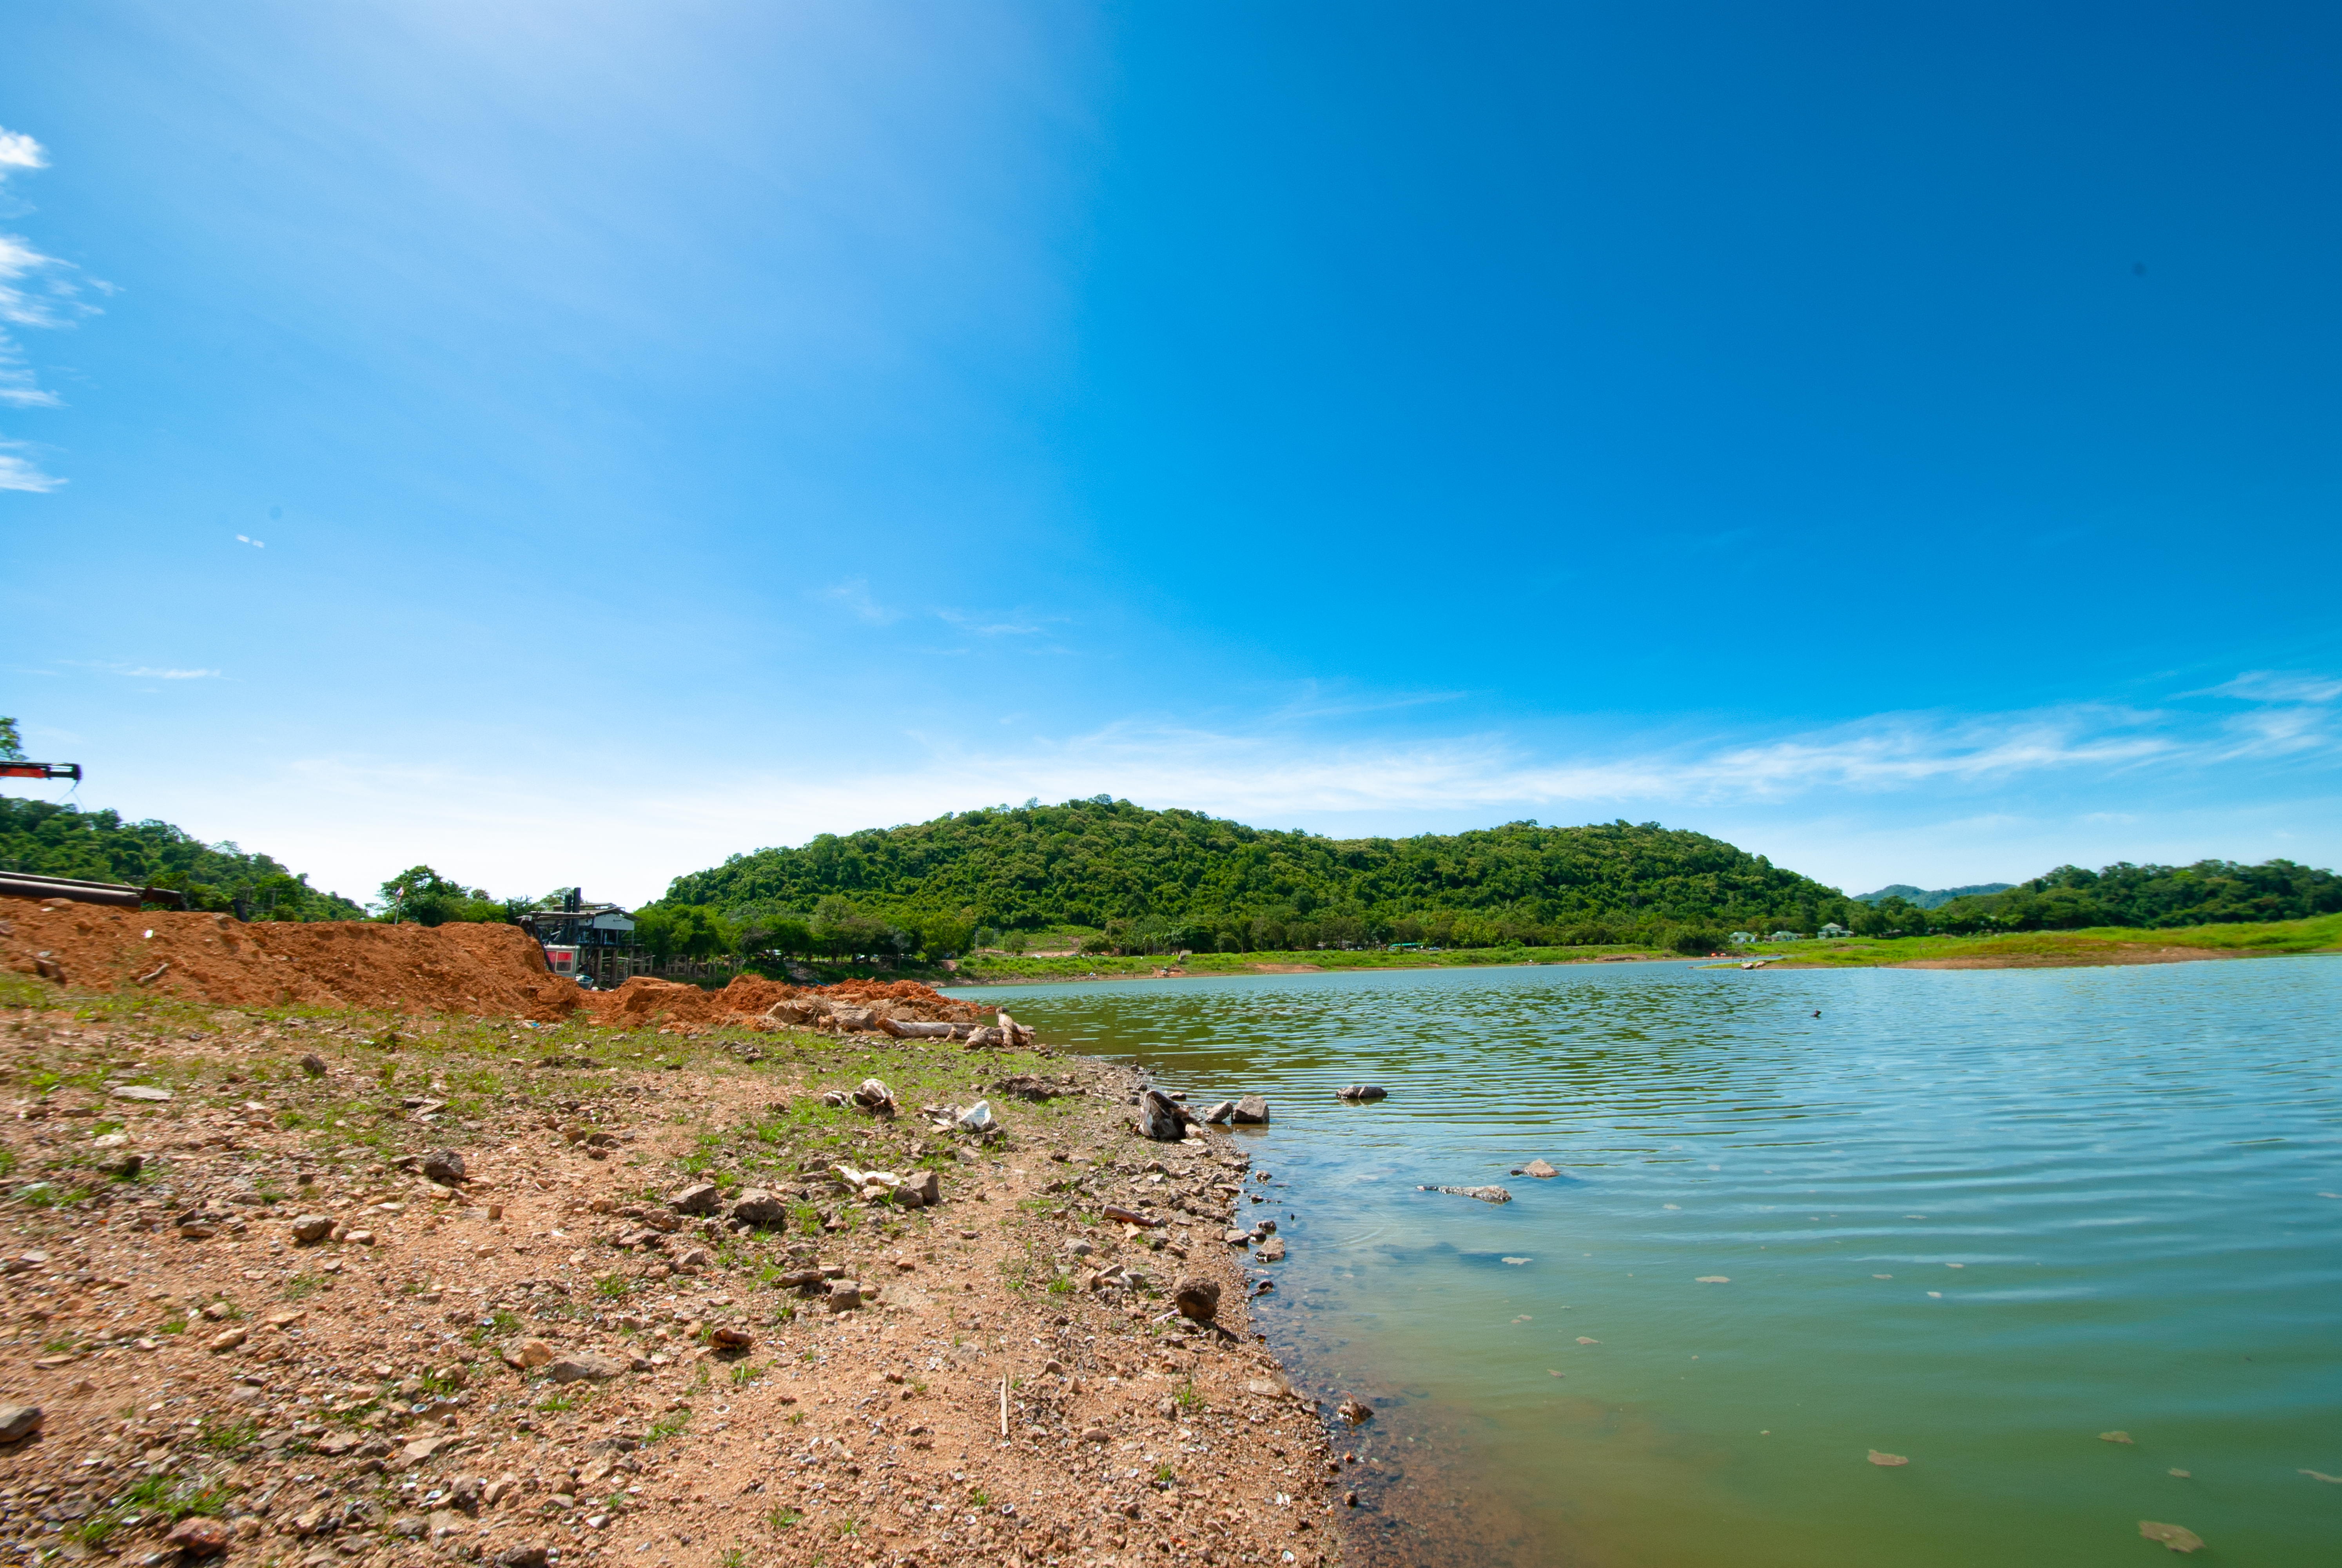
natural, body of water, water resources, sky, water, nature, blue, green, reservoir, lake, shore, natural environment, sea, river, bank, tree, cloud, coast, waterway, ocean, inlet, landscape, summer, photography, highland, bay, reflection, coastal and oceanic landforms, beach, calm, watercourse, horizon, loch, hill, mountain, tourism, vacation, lake district, pond, national park, lagoon, channel